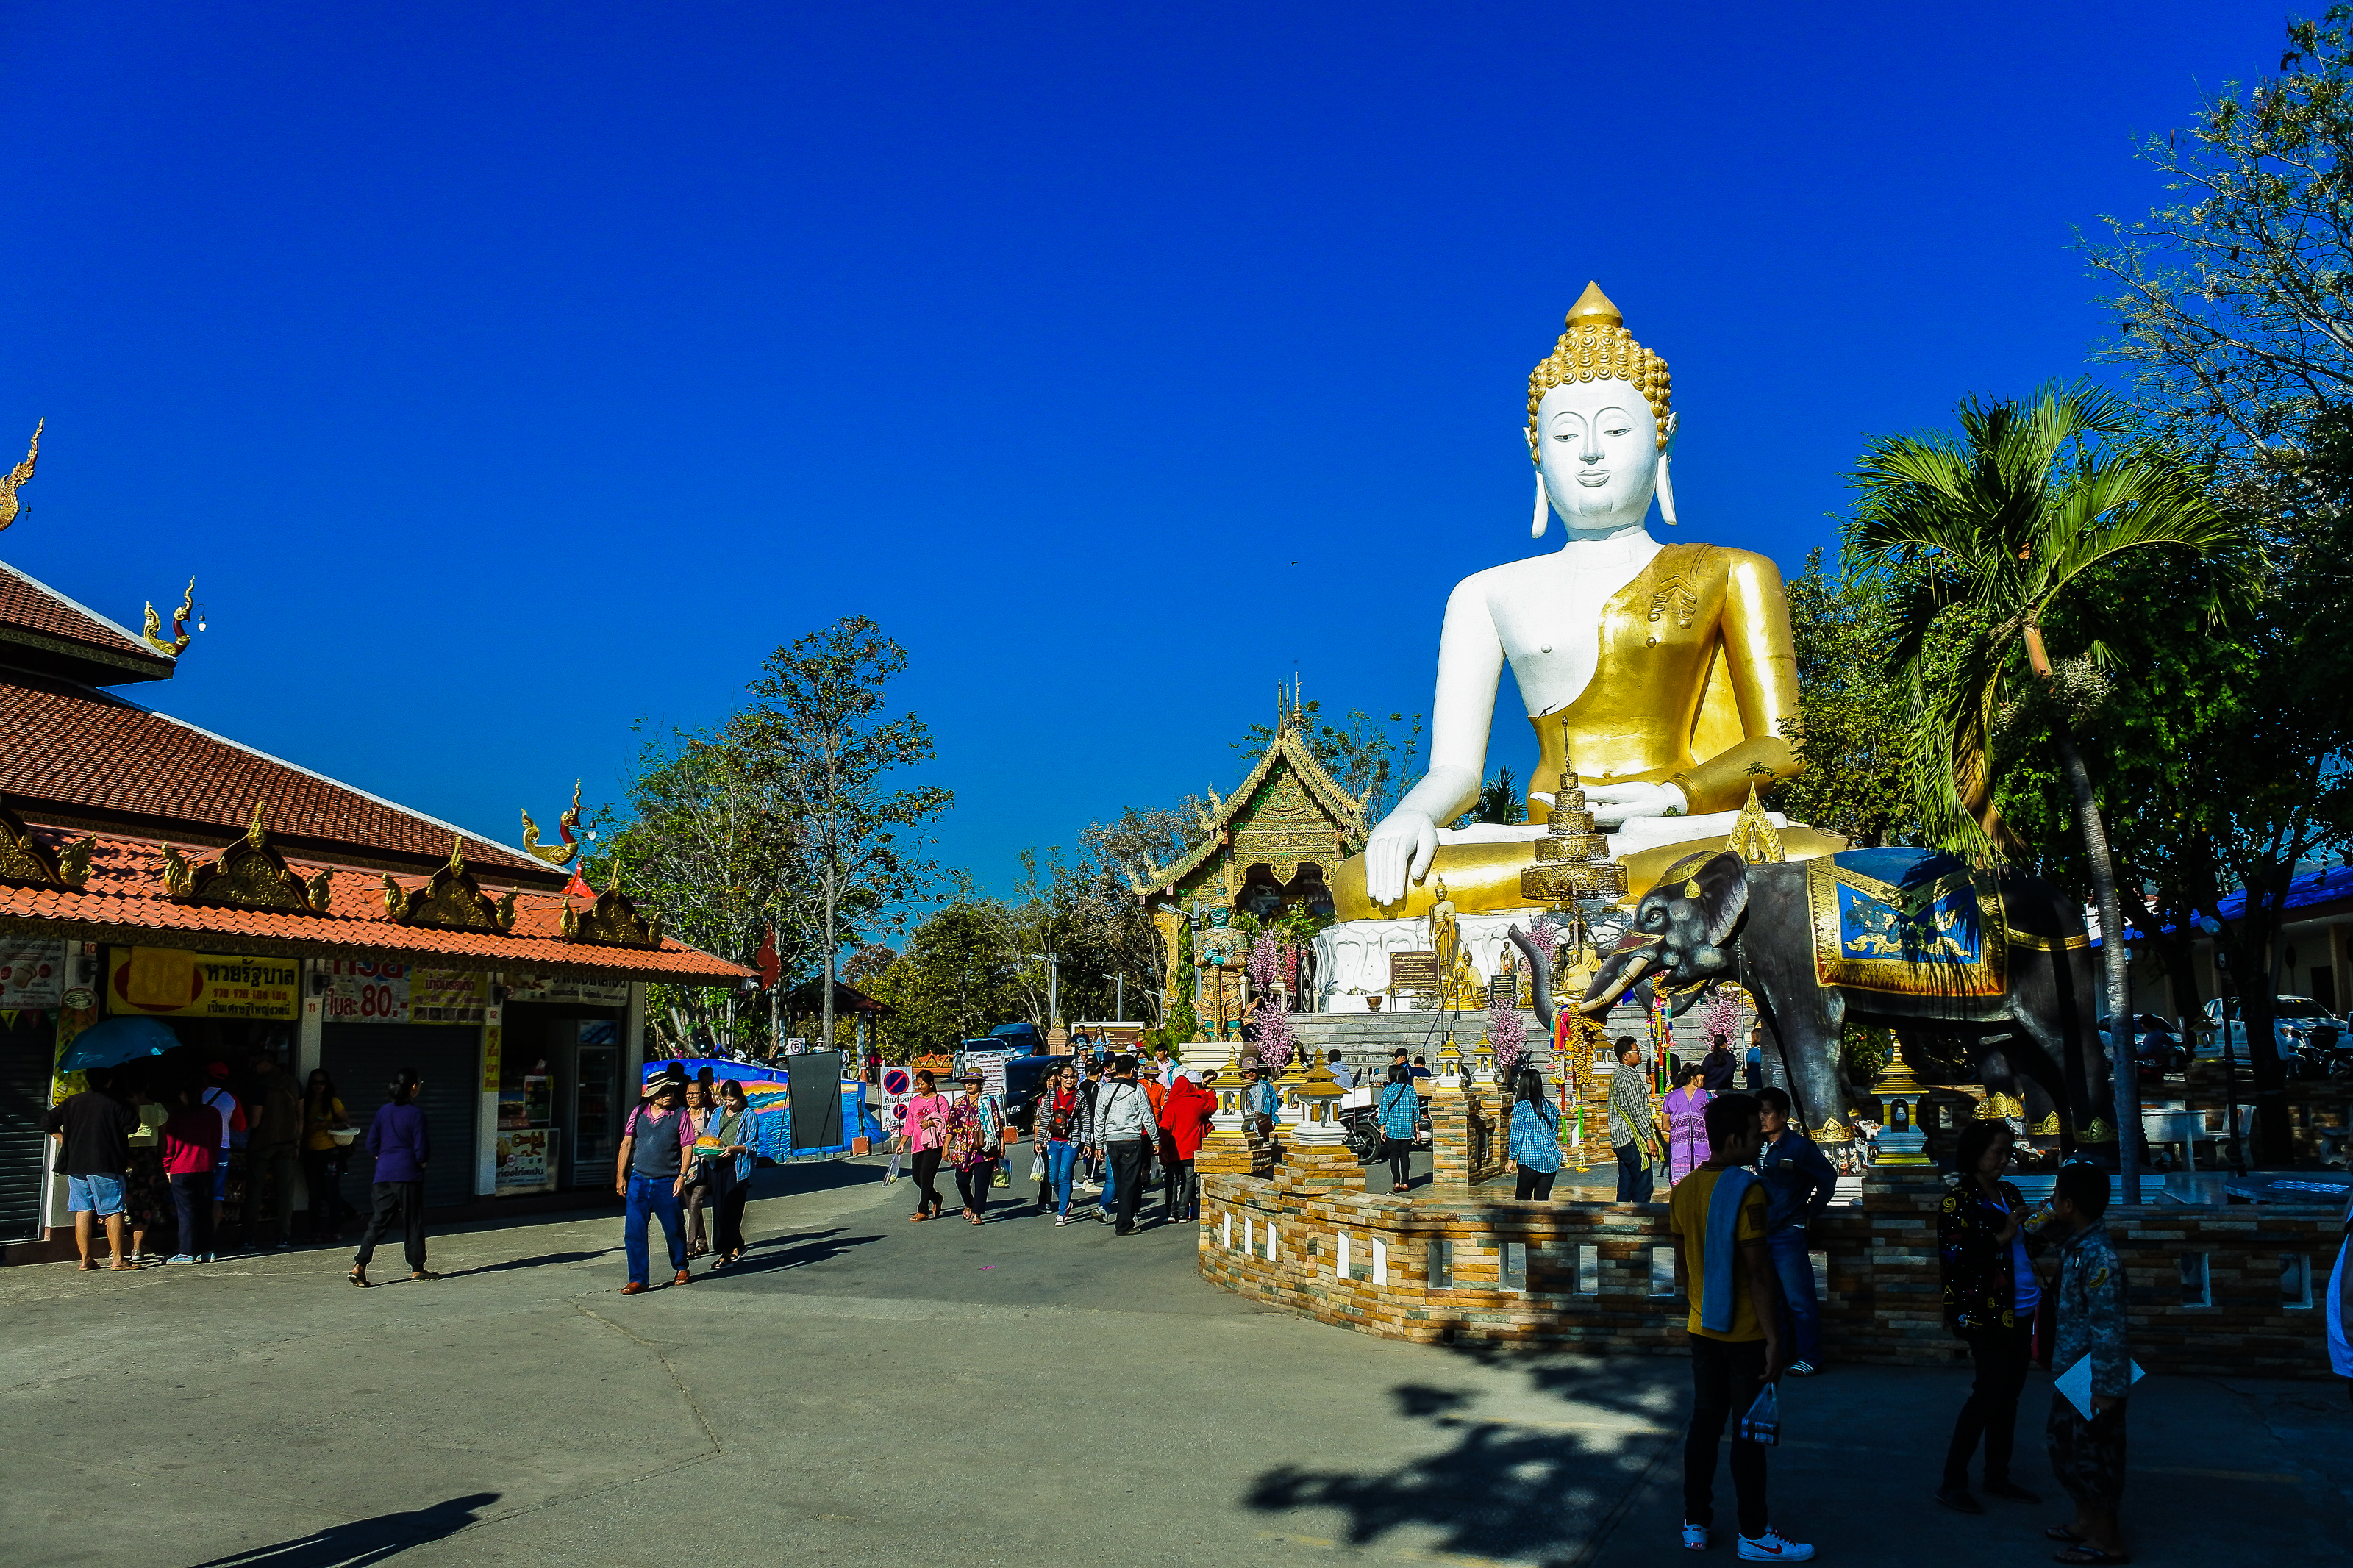
symbol, building, cloud, beautiful, white, buddha, temple of the golden mountain, thailand, yunnan, golden, landmark, sky, image, old, temples, bangkok, thai, brown, ancient, stupa, traditional, background, peace, tibetan, worship, religious, city, tourism, twilight, gold, wat doi kum, chiang mai, wat phra that doi kham, place, architecture, art, famous, asia, asian, wat, buddhism, religion, pagoda, outdoors, prayer, culture, buddhist, temple, travel, place of worship, shrine, statue, leisure, hindu temple, historic site, tree, tourist attraction, mountain, monastery, fictional character, world, vacation, street